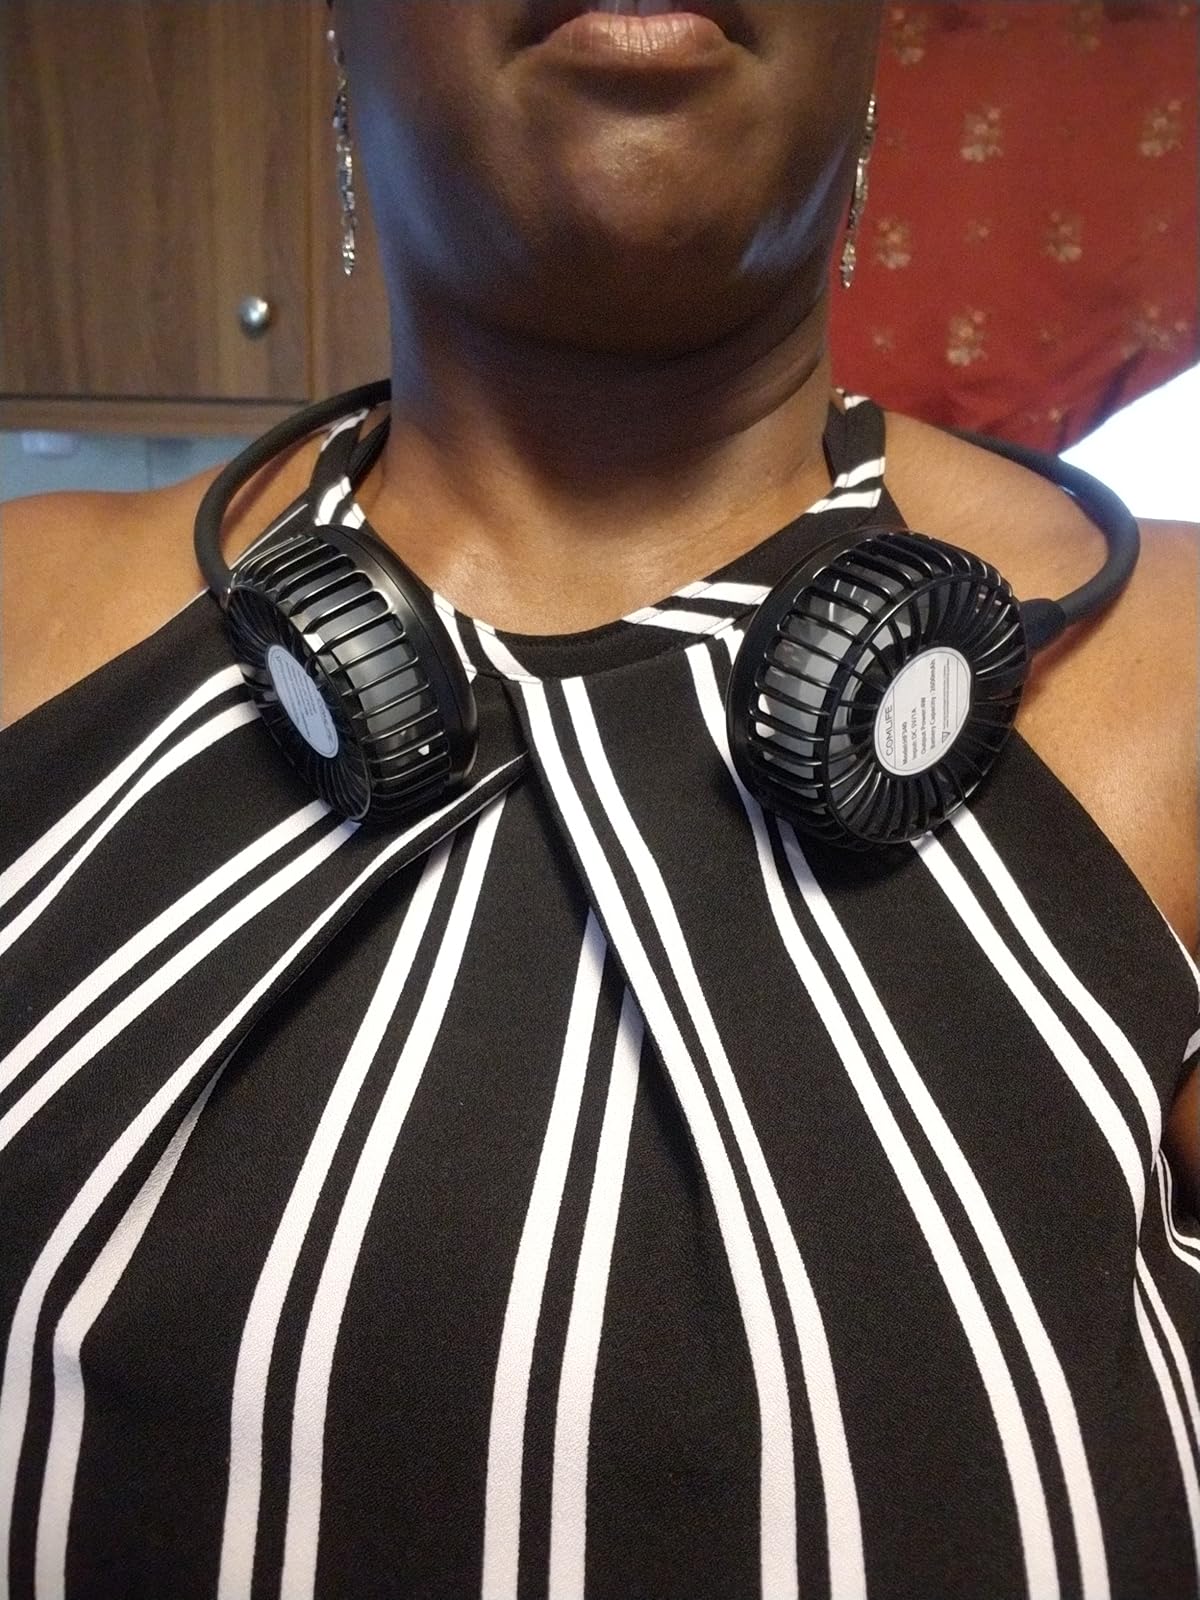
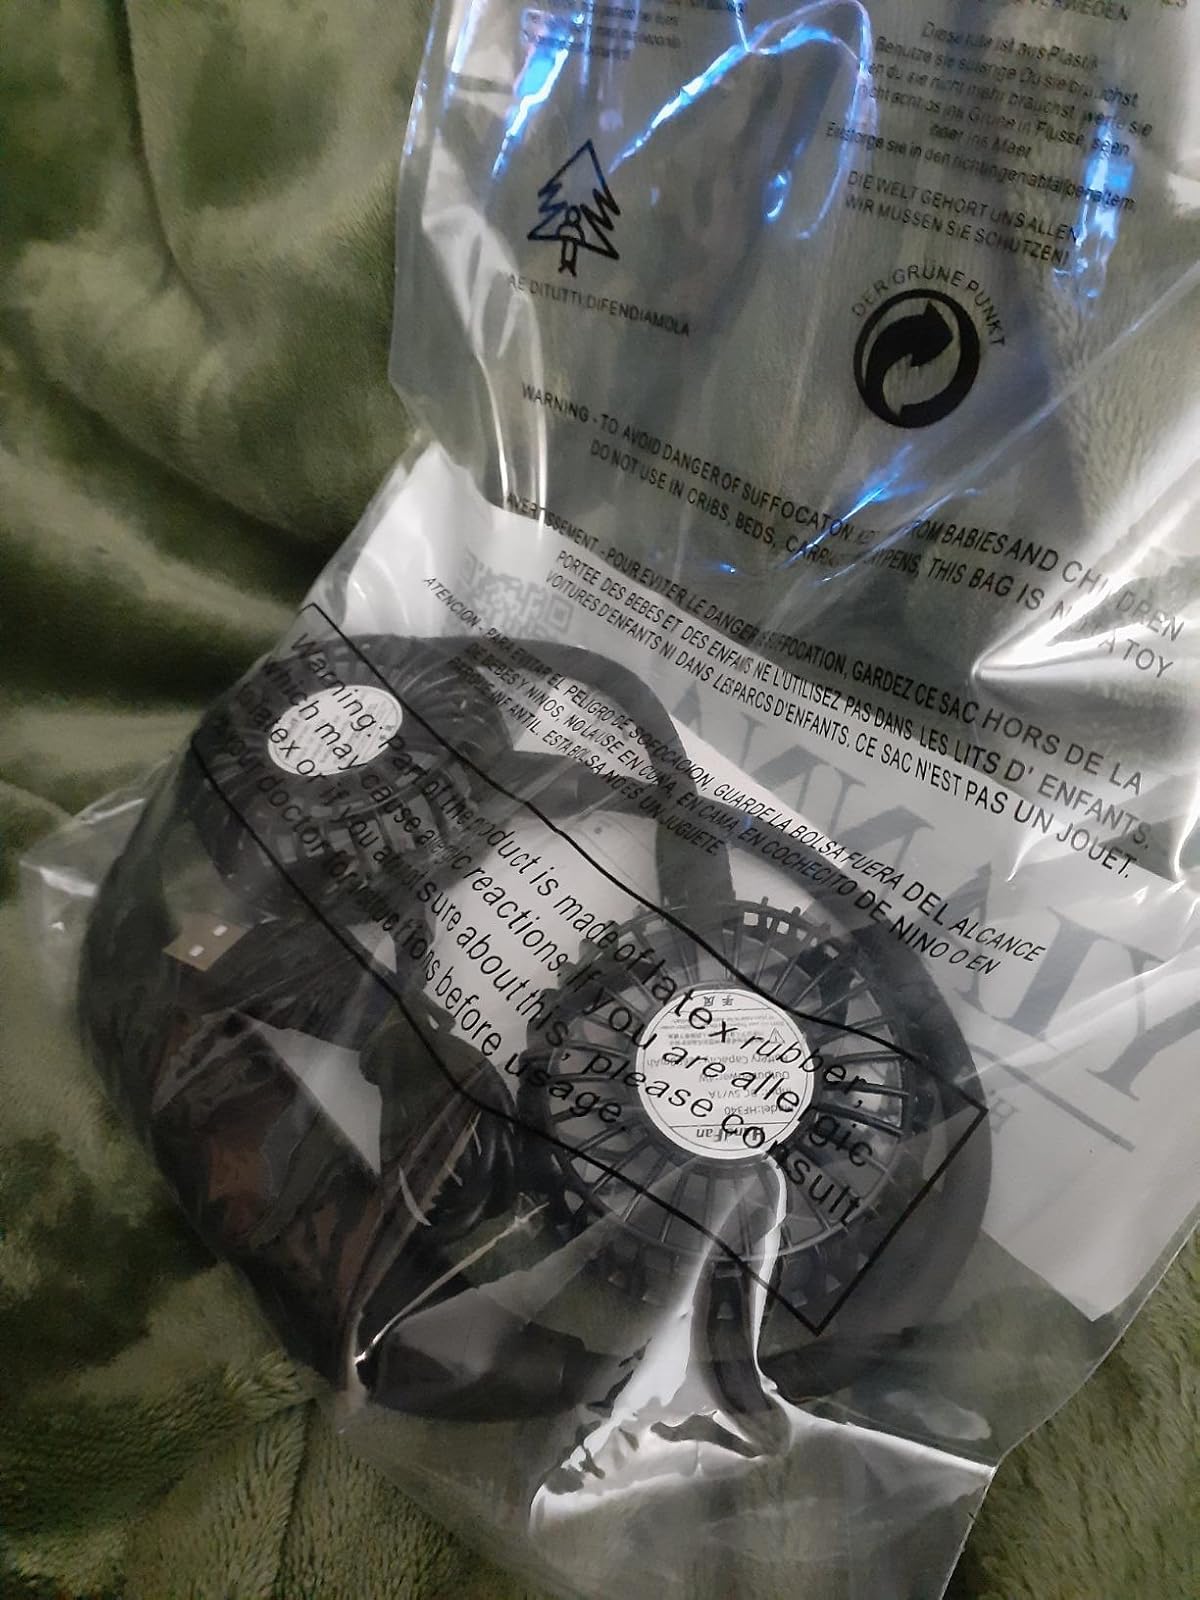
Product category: fan
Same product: yes